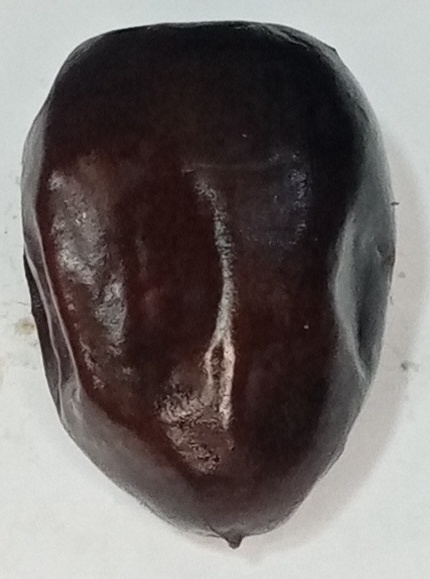
Variety: kupro
Size: large
Grade: grade-2